Brian Aherne

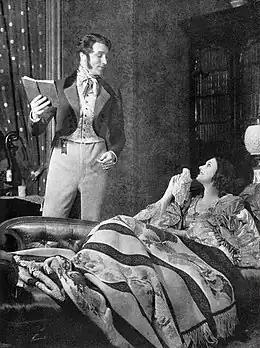
Aherne as Robert Browning and Katharine Cornell as Elizabeth in the original Broadway production of "The Barretts of Wimpole Street" (1931)

Aherne made his first appearance on the New York City stage at the Empire Theatre on 9 February 1931, playing Robert Browning in Rudolf Besier's play "The Barretts of Wimpole Street" opposite Katharine Cornell. The play was a big success, running for 370 performances. Cornell and Aherne remained lifelong friends and he played in many of her productions.